Hambledon, Hampshire

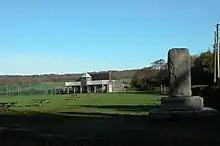
Broadhalfpenny Down

Hambledon is best known as the 'Cradle of Cricket'. It is thought that Hambledon Club, one of the oldest cricket clubs known, was formed about 1750. Hambledon was England's leading cricket club from about 1765 until the formation of MCC (Marylebone Cricket Club) in 1787.